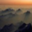
Label: mountain